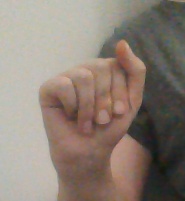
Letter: saad